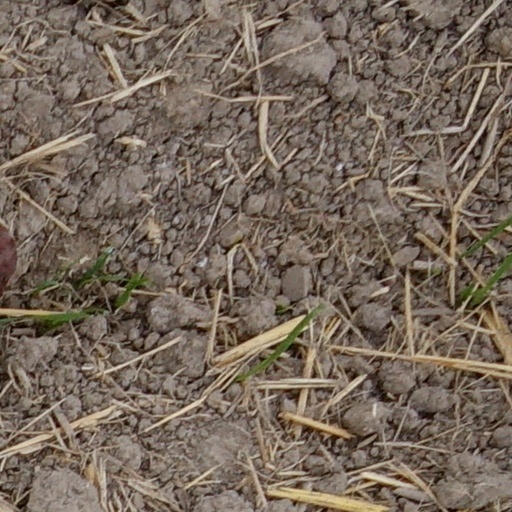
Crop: wheat